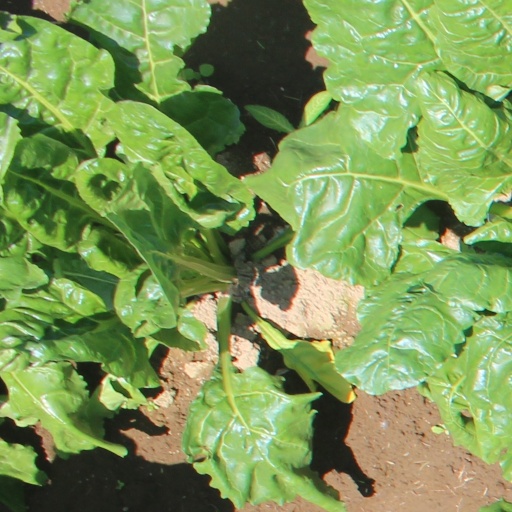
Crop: sugar beet